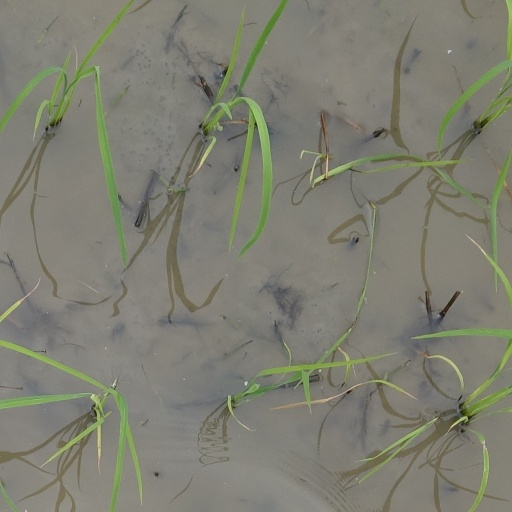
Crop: rice